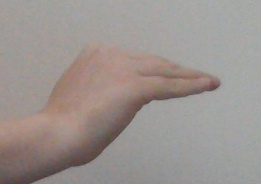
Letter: haa